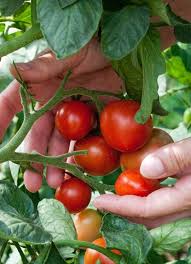
Label: trash